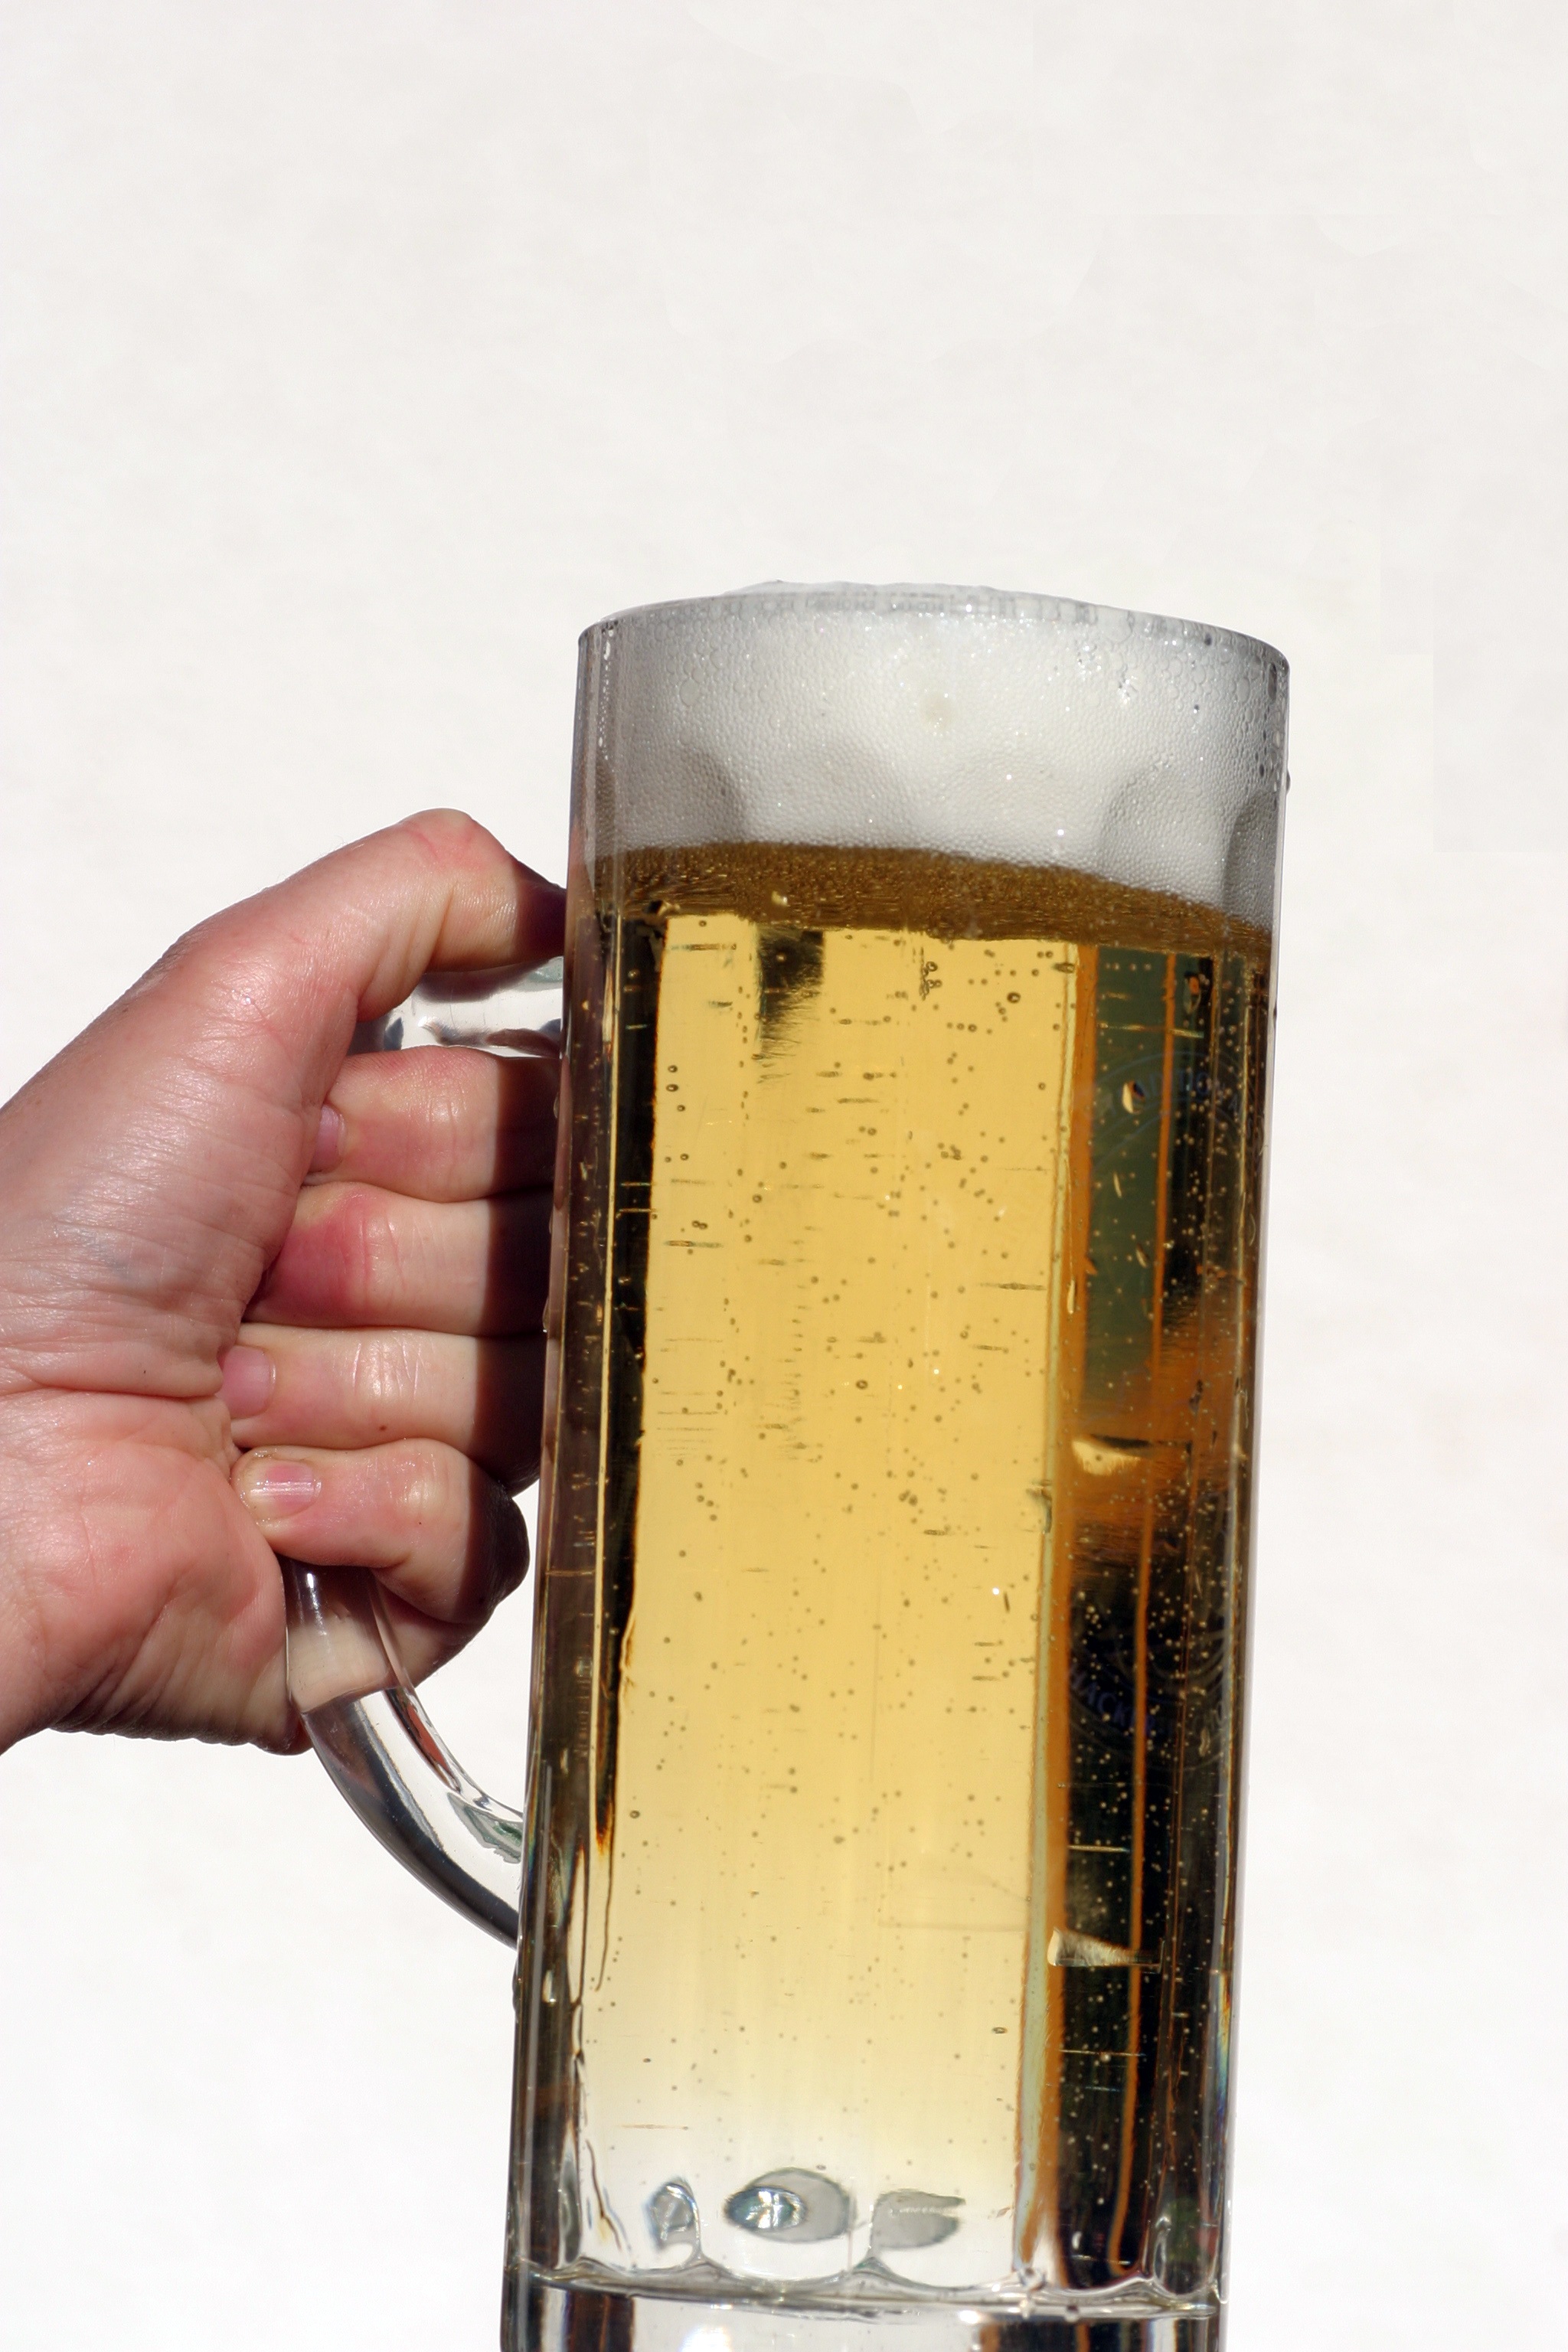
glass, cup, drink, bottle, mug, lighting, beer, alcohol, whisky, distilled beverage, pint us, drinkware, mug beer